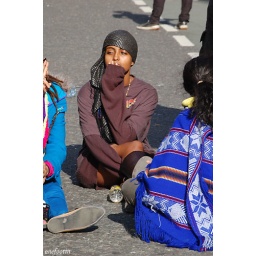
girl in the road